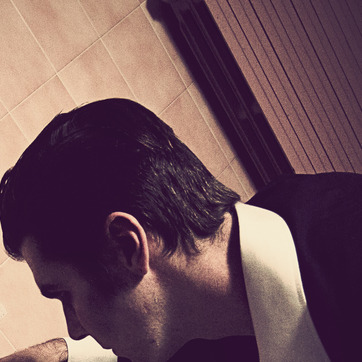
Material: hair